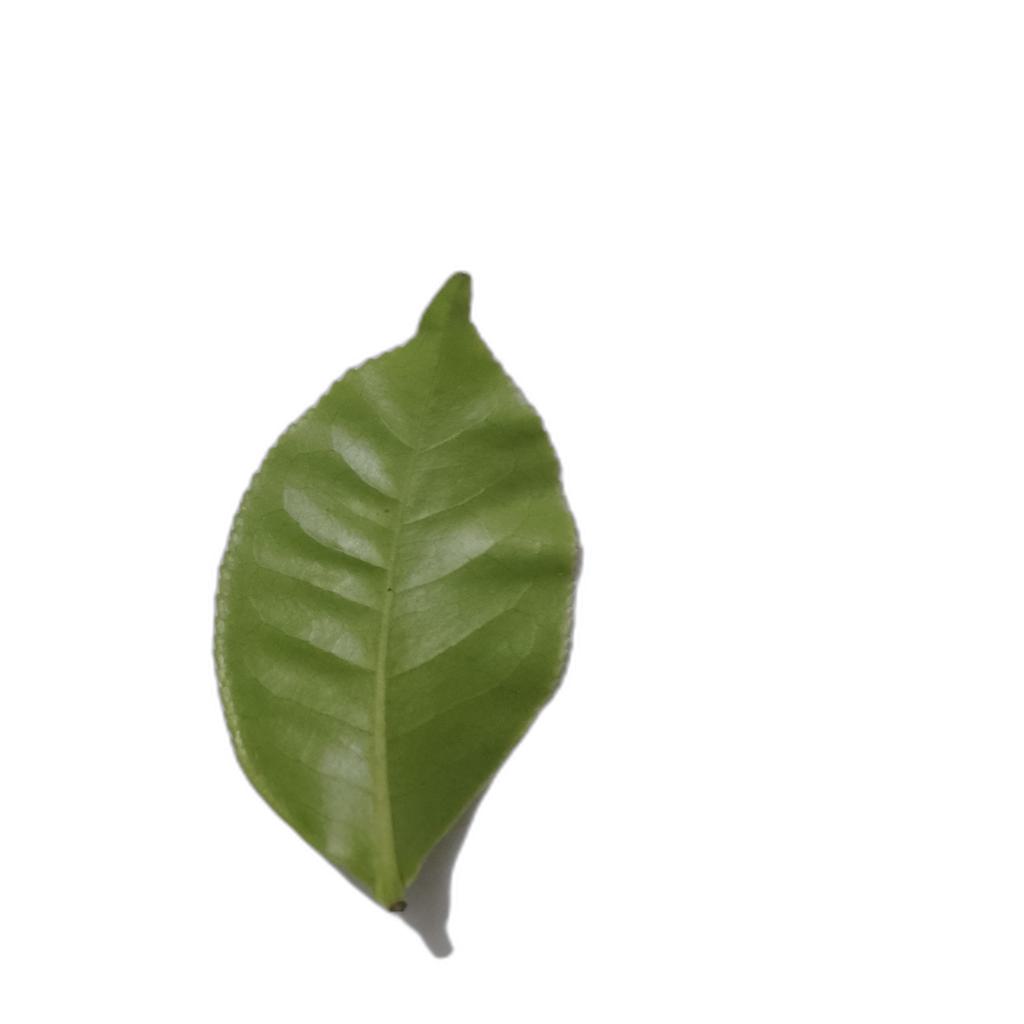
Label: Healthy